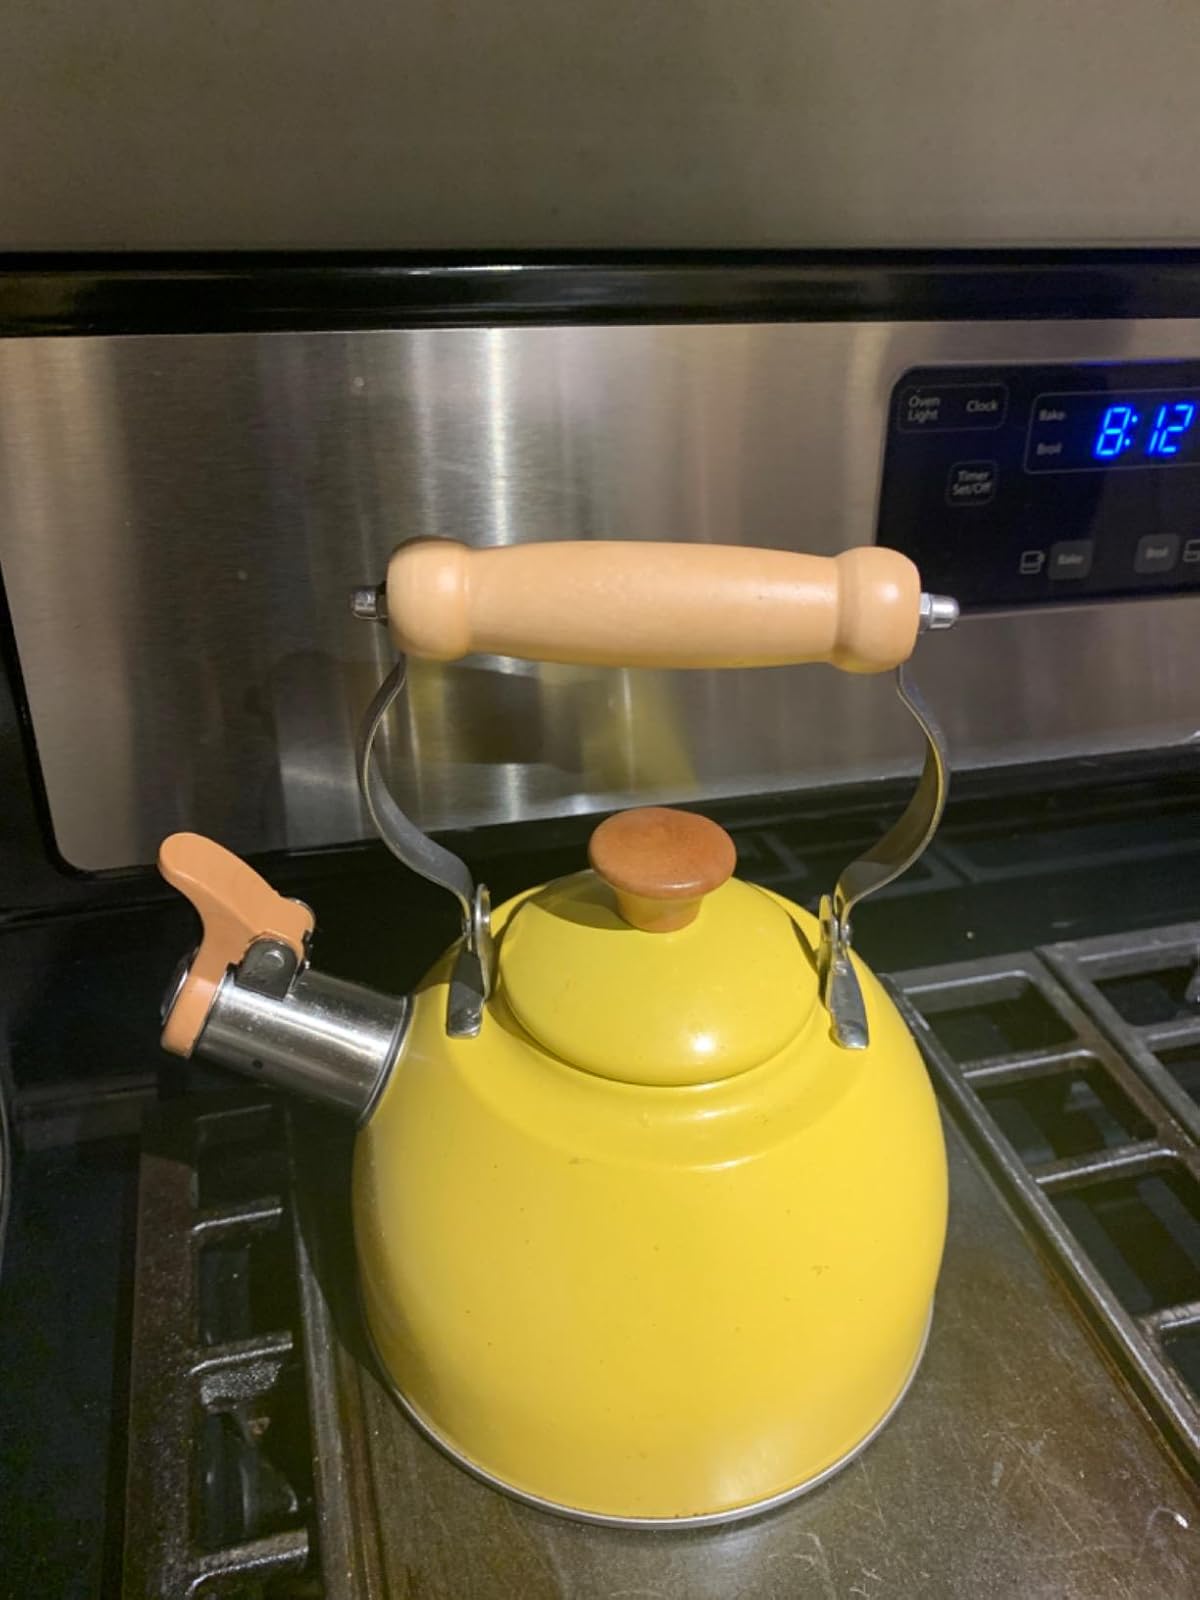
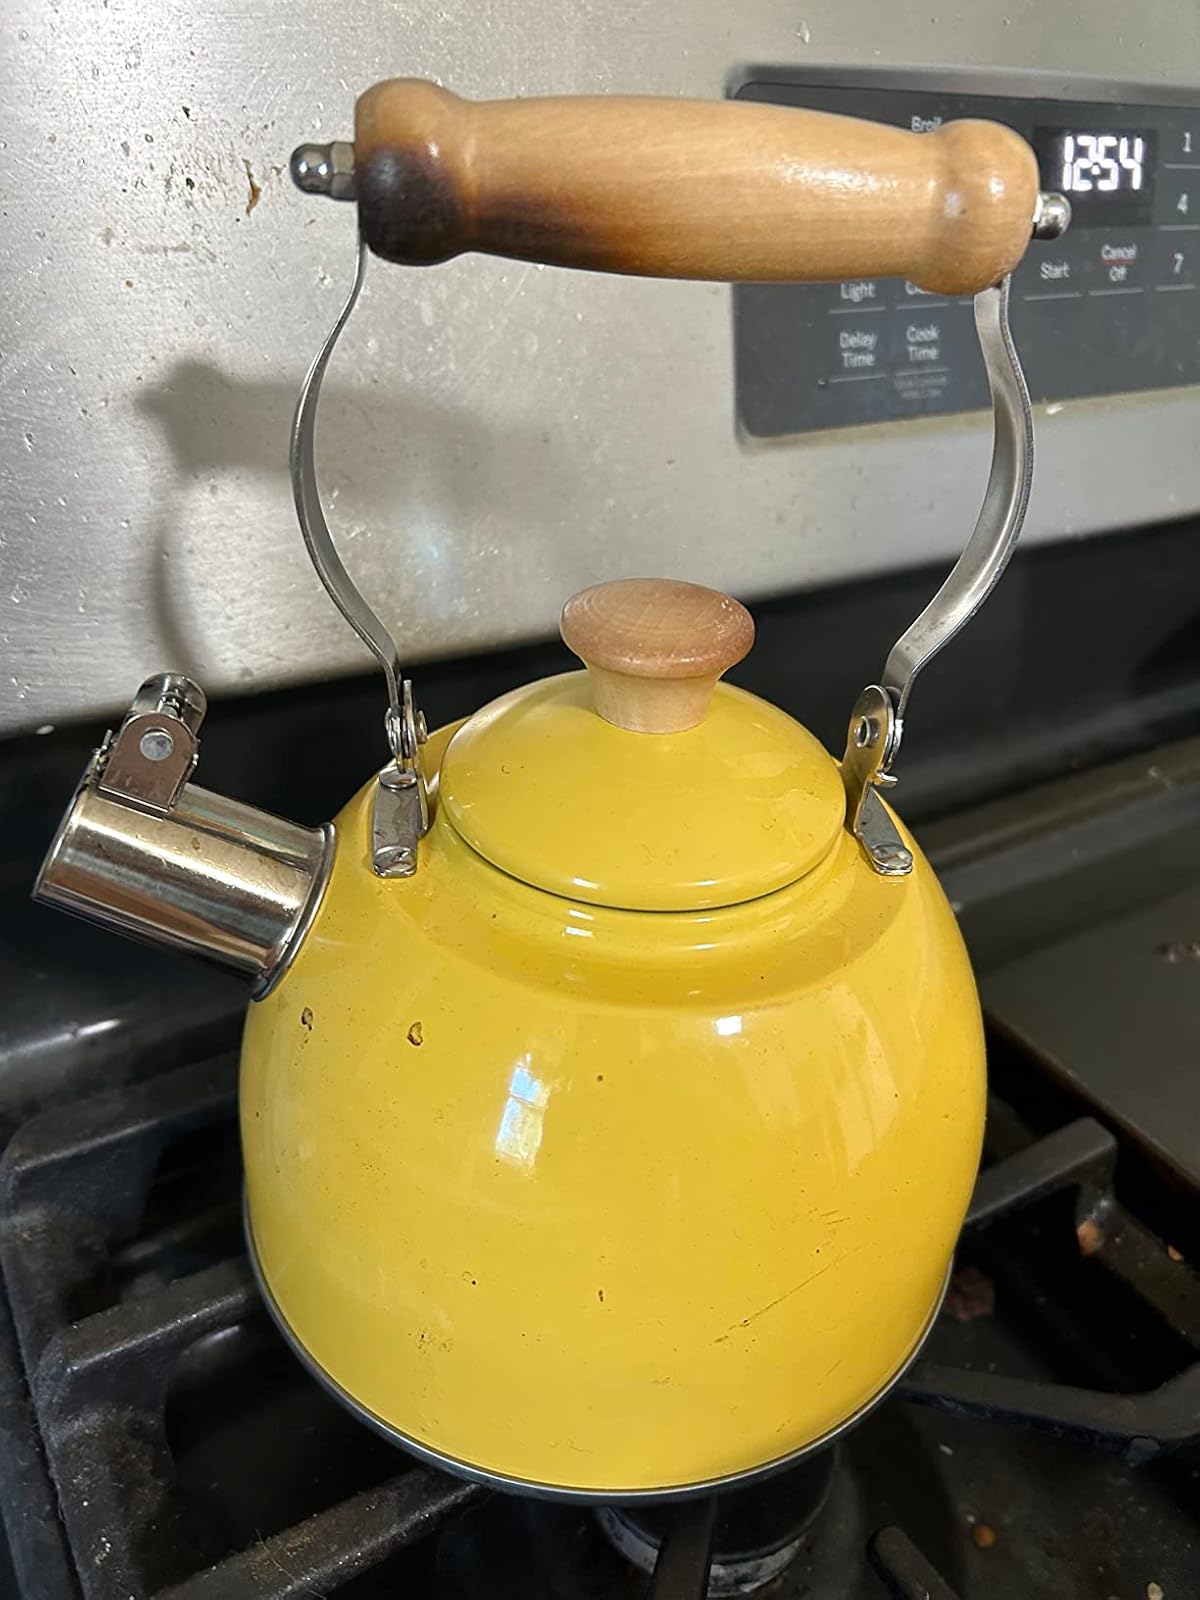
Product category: items_kettle
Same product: yes